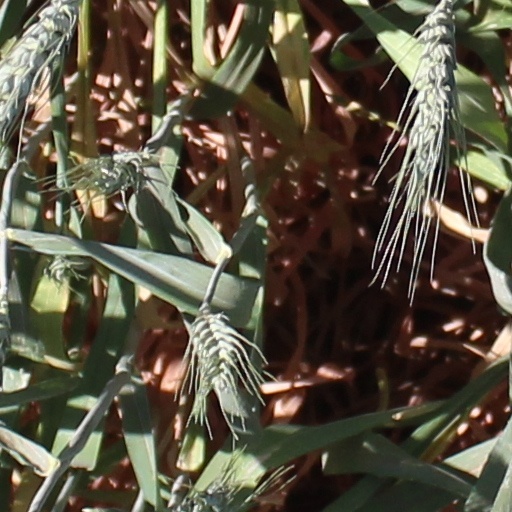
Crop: wheat